Smile (2003 film)

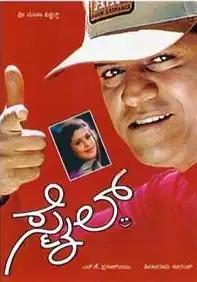
DVD cover

Smile is a 2003 Indian Kannada-language romantic comedy film directed by Seetharam Karanth and starring Shiva Rajkumar and Neha. The music was composed by V. Manohar.